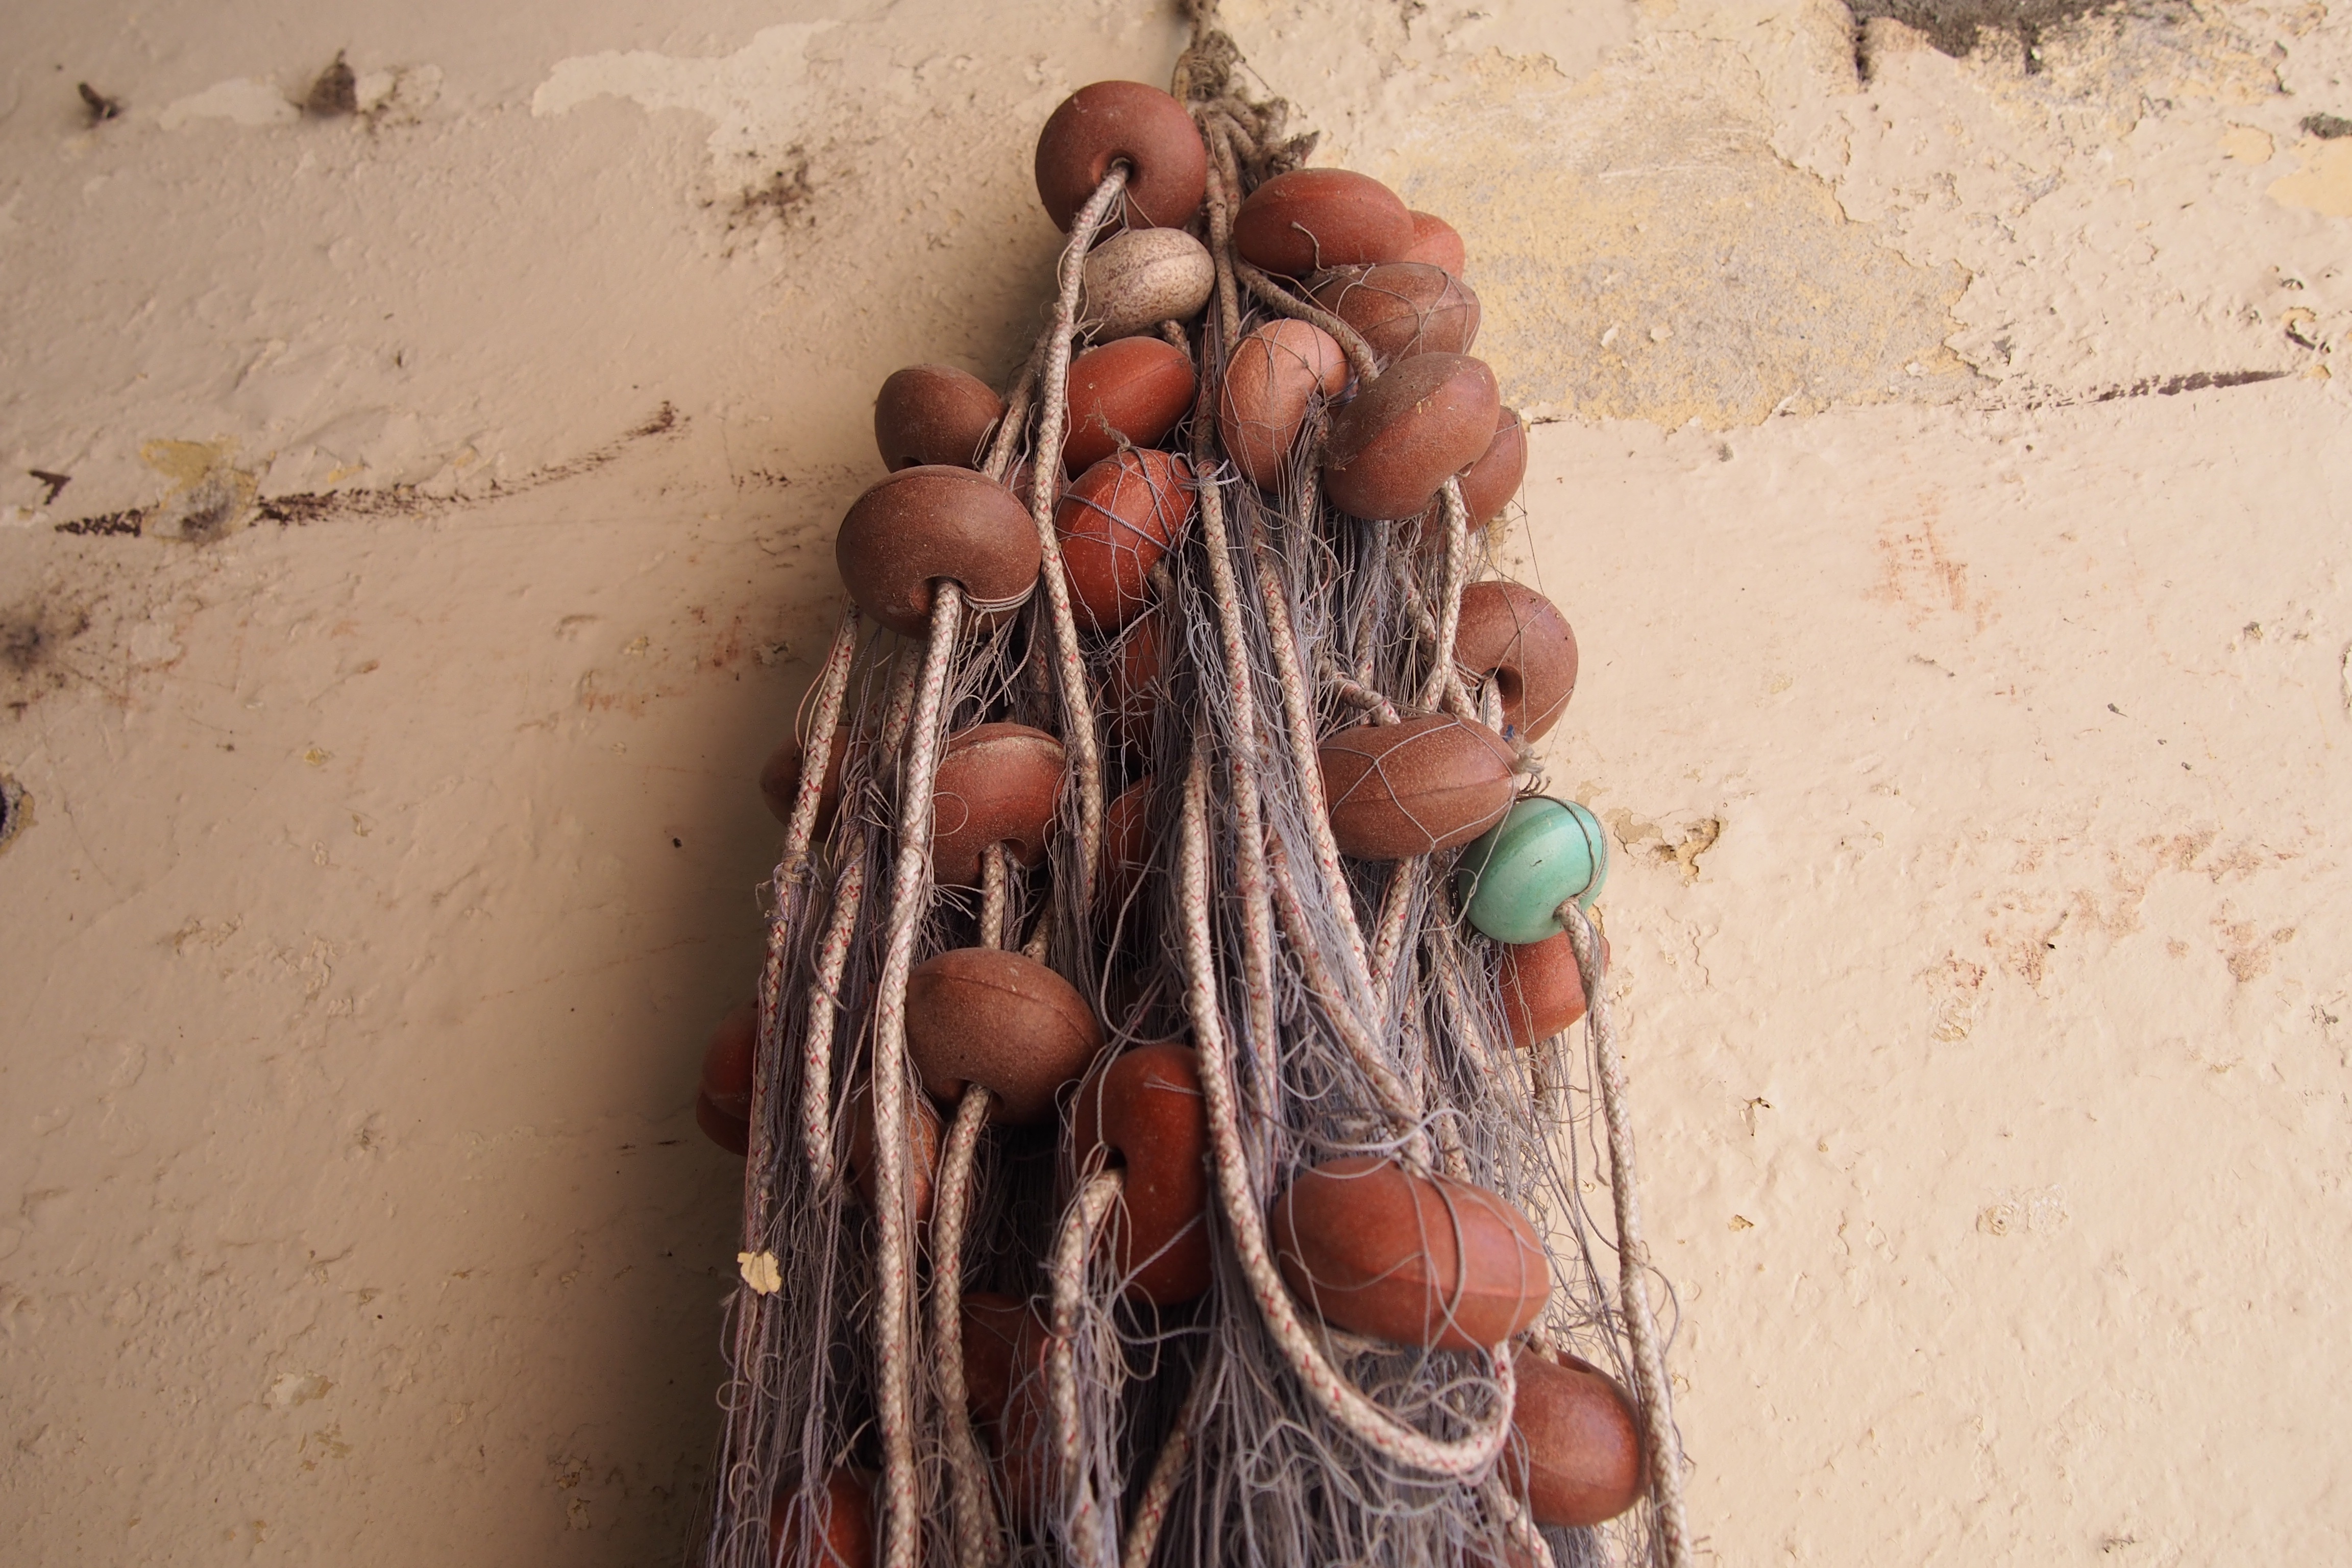
hand, sea, sand, girl, woman, hair, leg, model, spring, red, fishing, color, fish, human body, tribe, temple, photograph, beauty, fishermen, image, organ, network, fishing net, networks